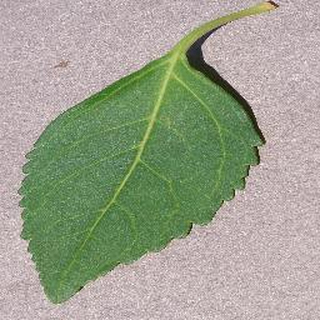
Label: healthy_cherry